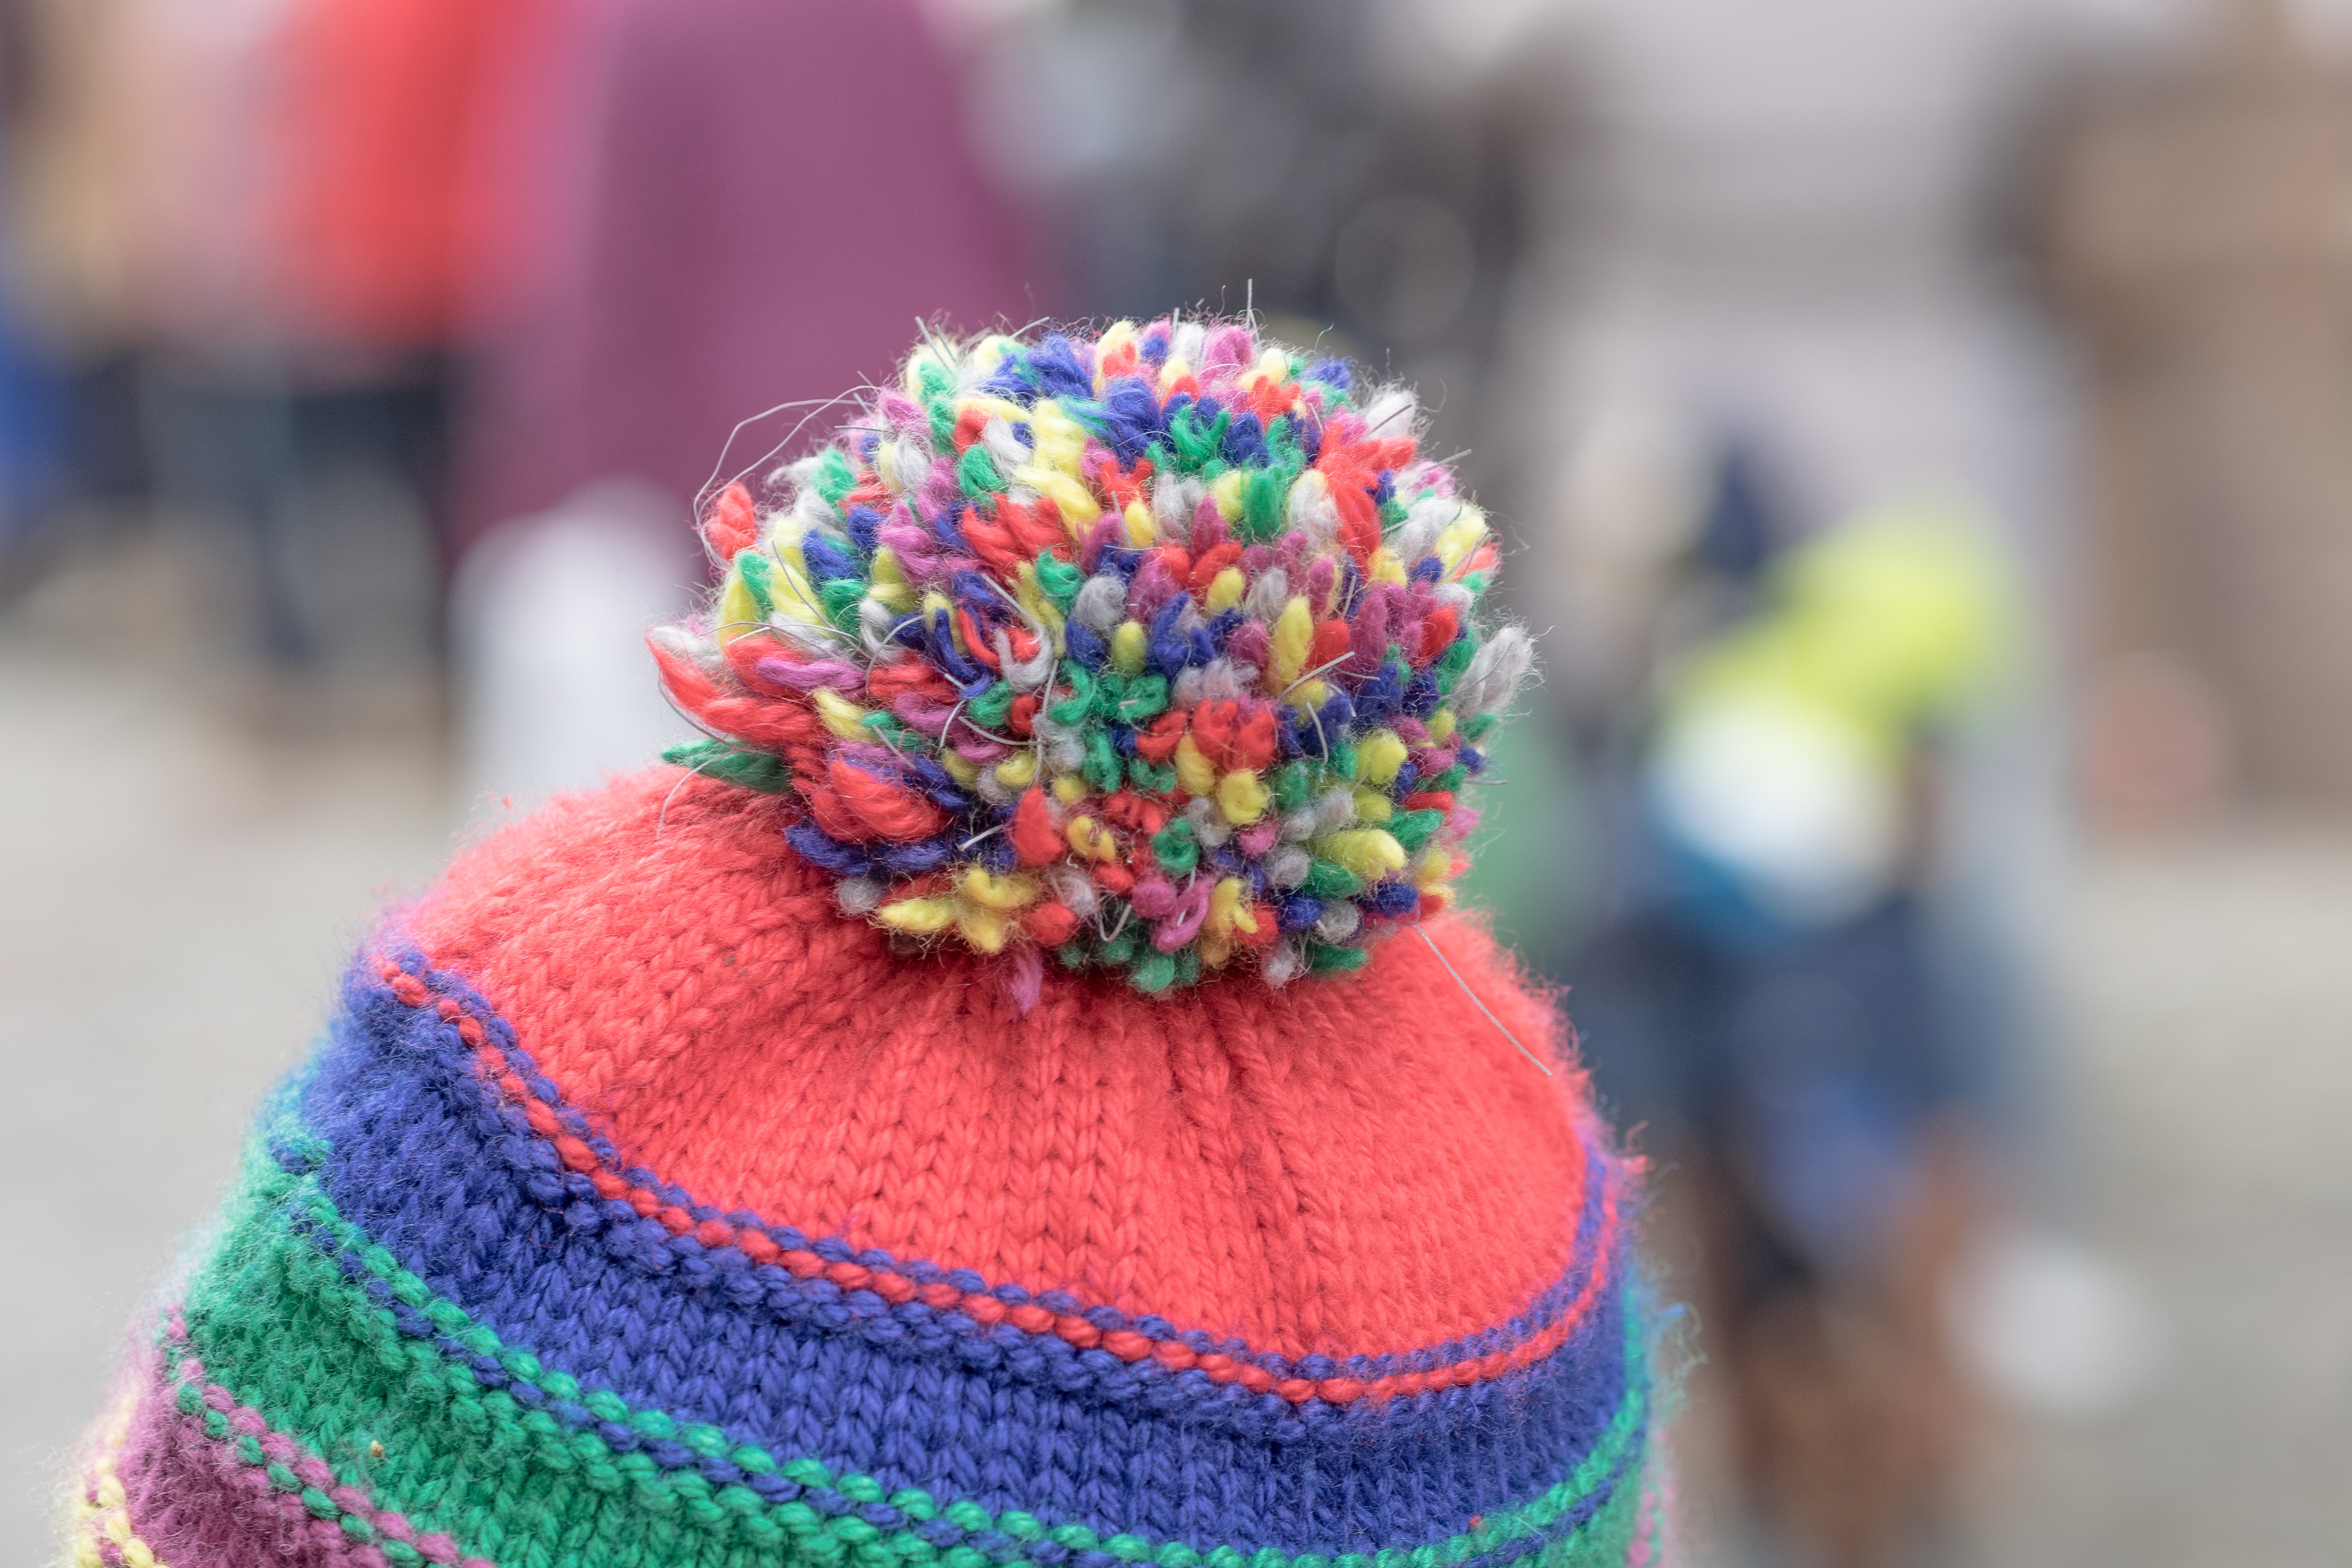
cold, flower, green, color, blue, clothing, fabric, thread, crochet, tip, art, background, cap, cheerleading, bobble, fashion accessory